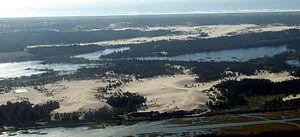
L'Oregon Dunes National Recreation Area est une zone récréative américaine, classée National Recreation Area, en Oregon. Créée le 23 mars 1972, elle protège 127,74 km² dans les comtés de Coos, Douglas et Lane. Elle est administrée par le Service des forêts des États-Unis.